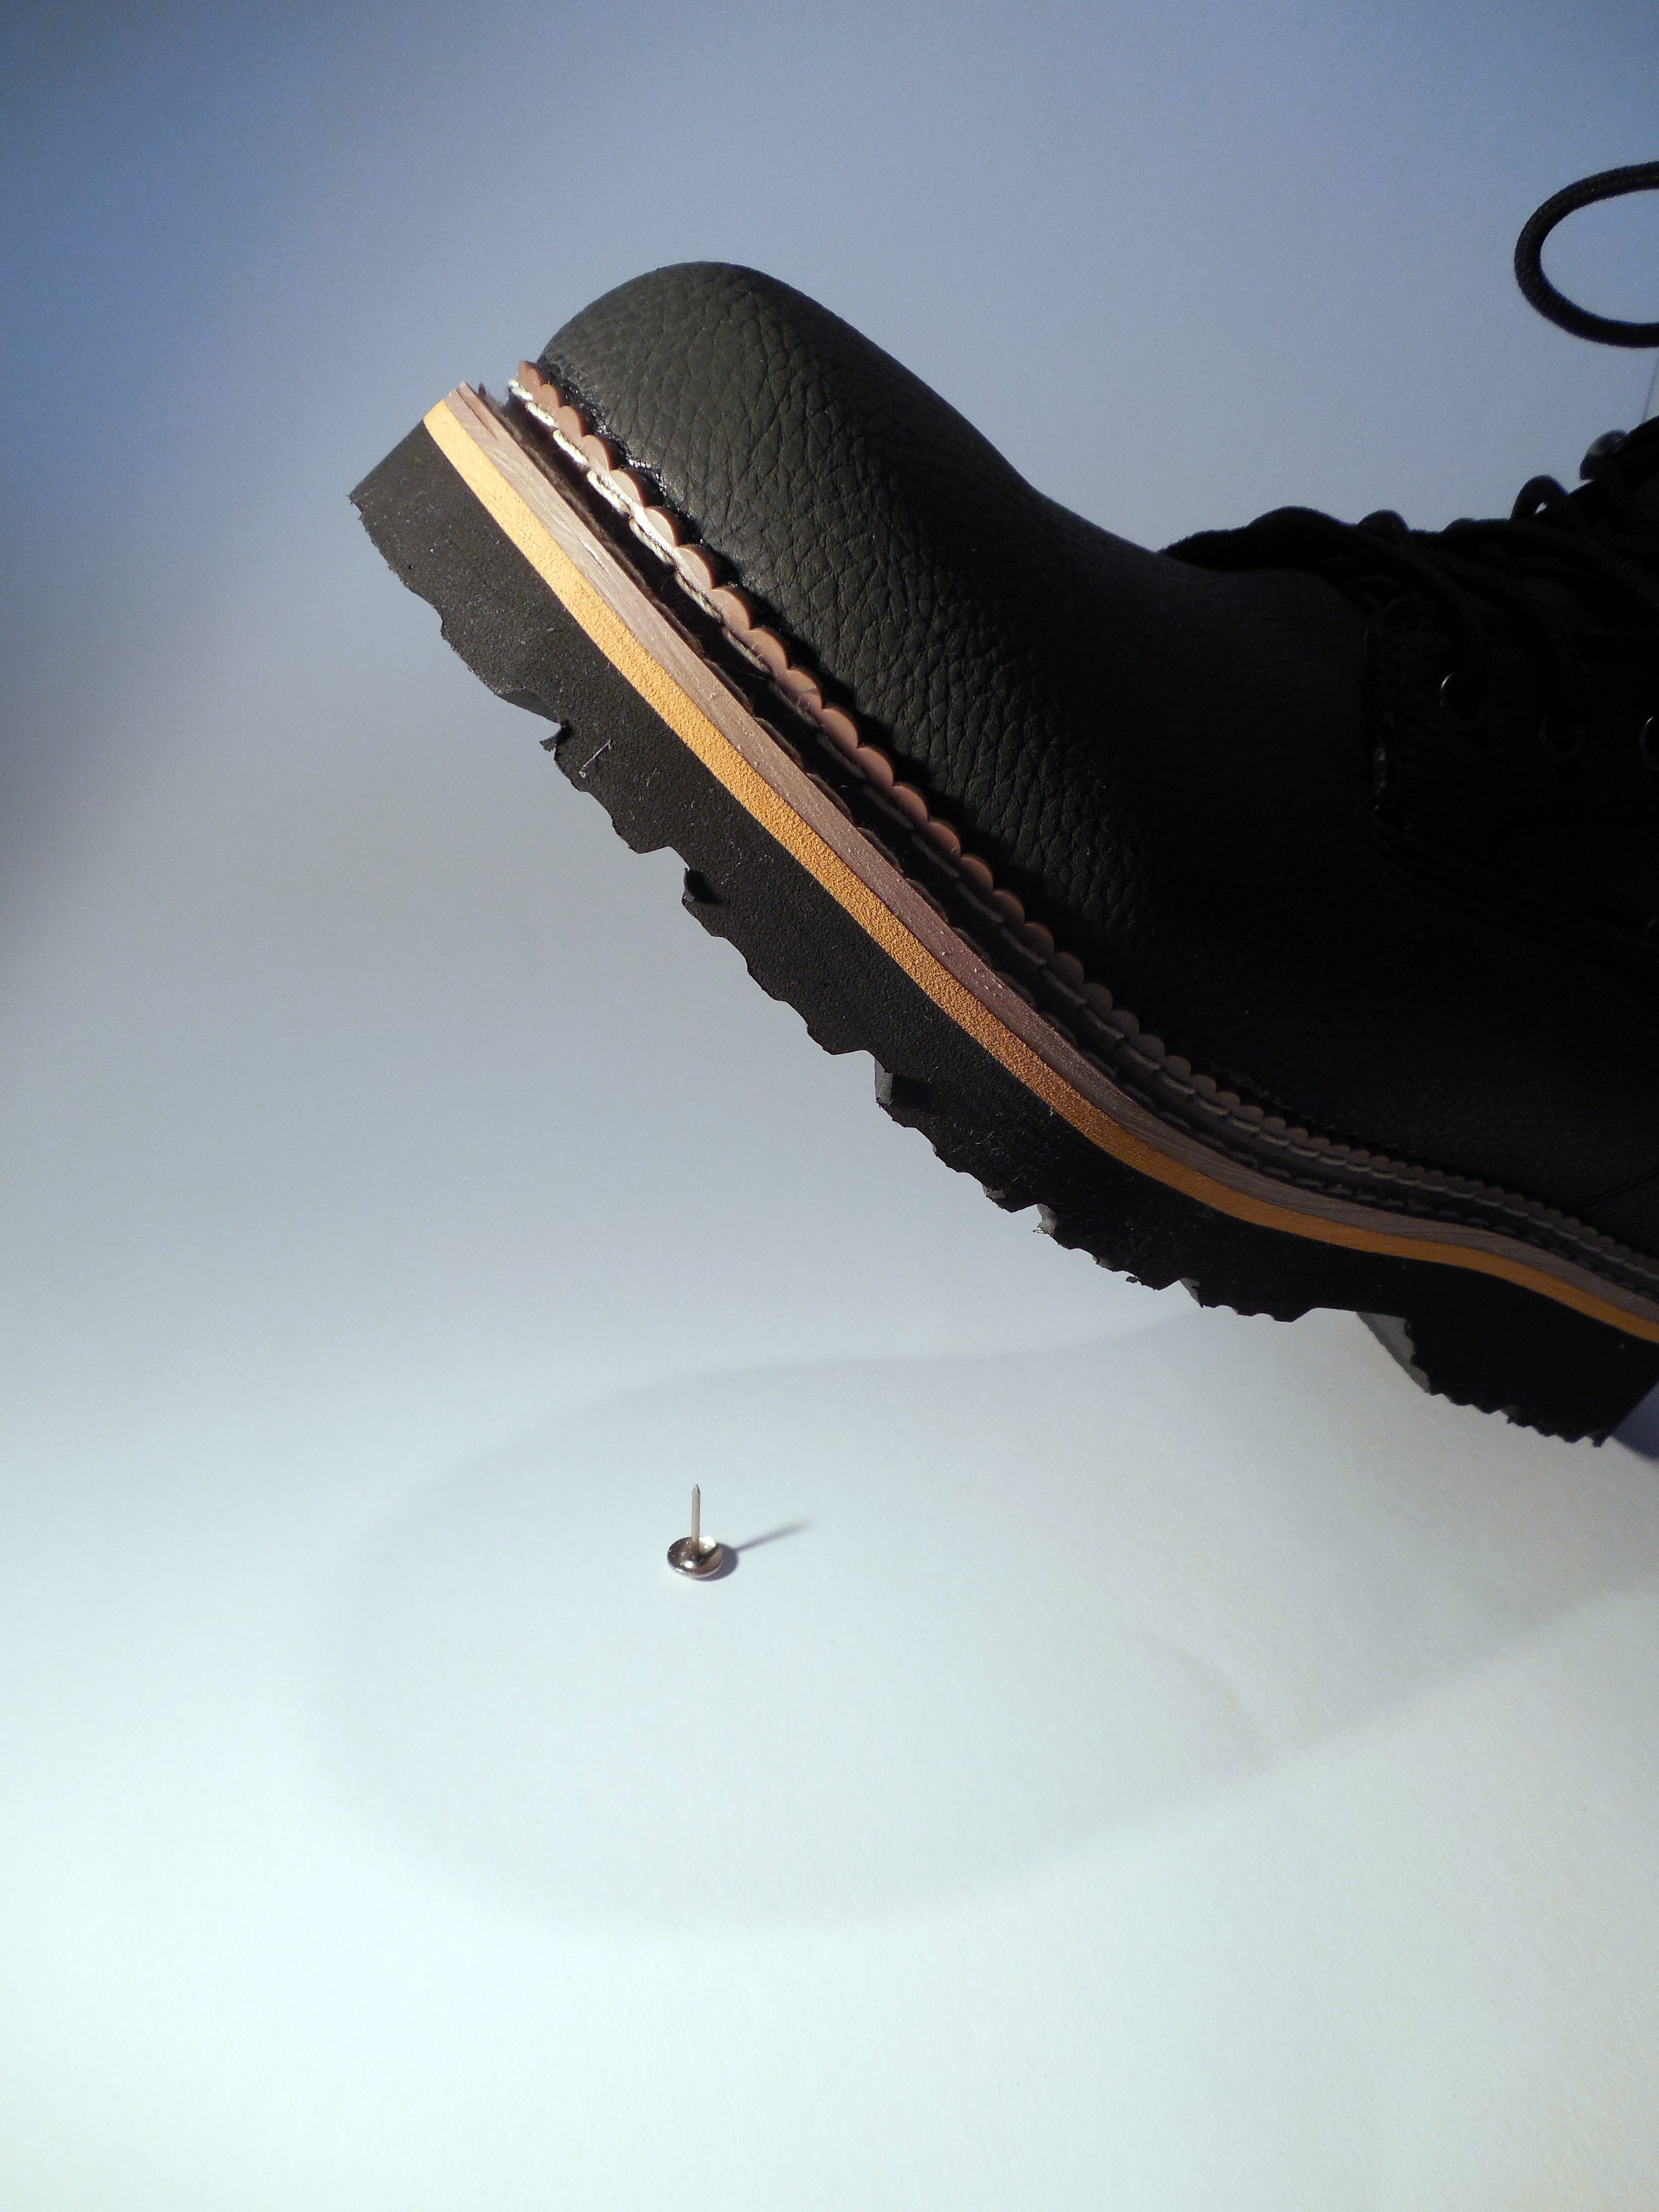
shoe, white, foot, brown, black, nail, close up, footwear, caution, accident, risk, injury, painful, foot injury, accidents at work, wounding, osh, work clothes, working footwear, outdoor shoe